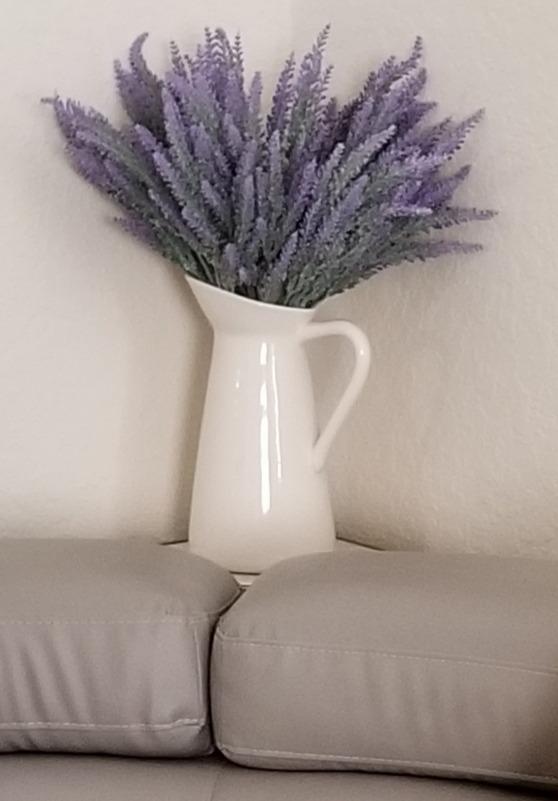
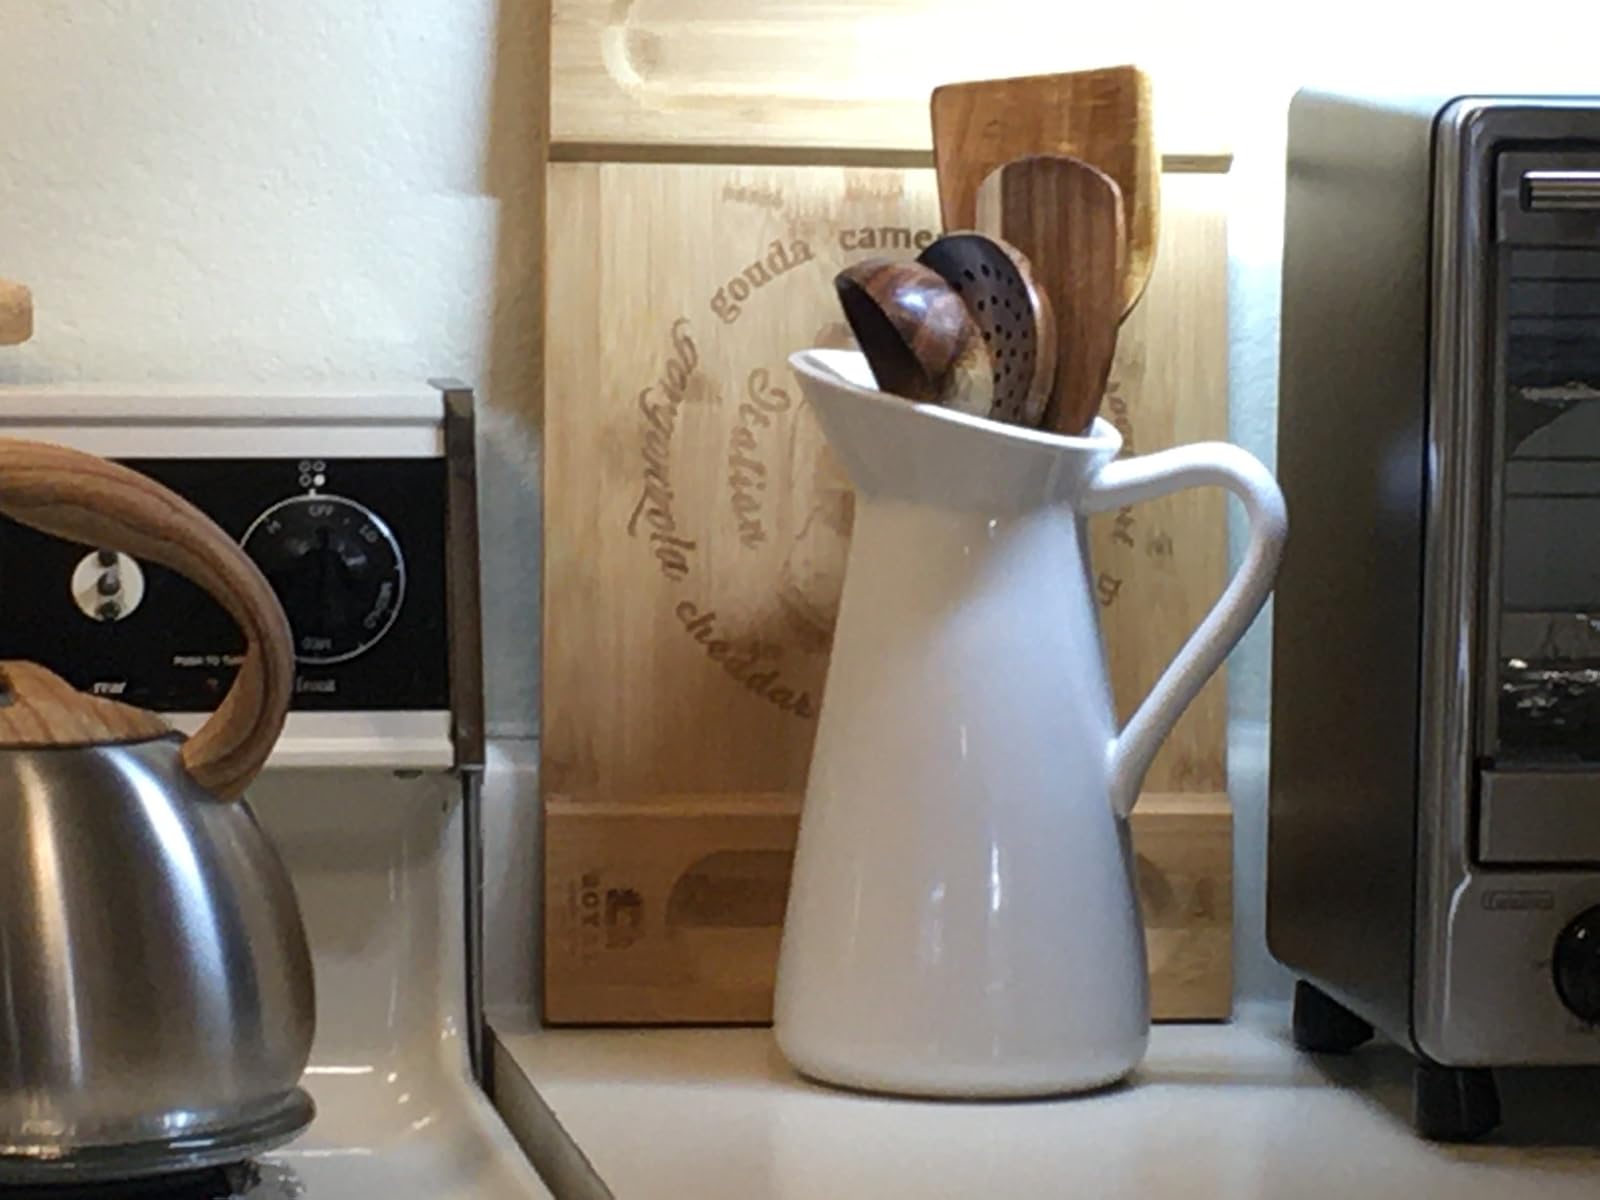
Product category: vase
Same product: yes